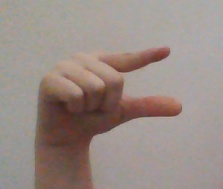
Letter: dal